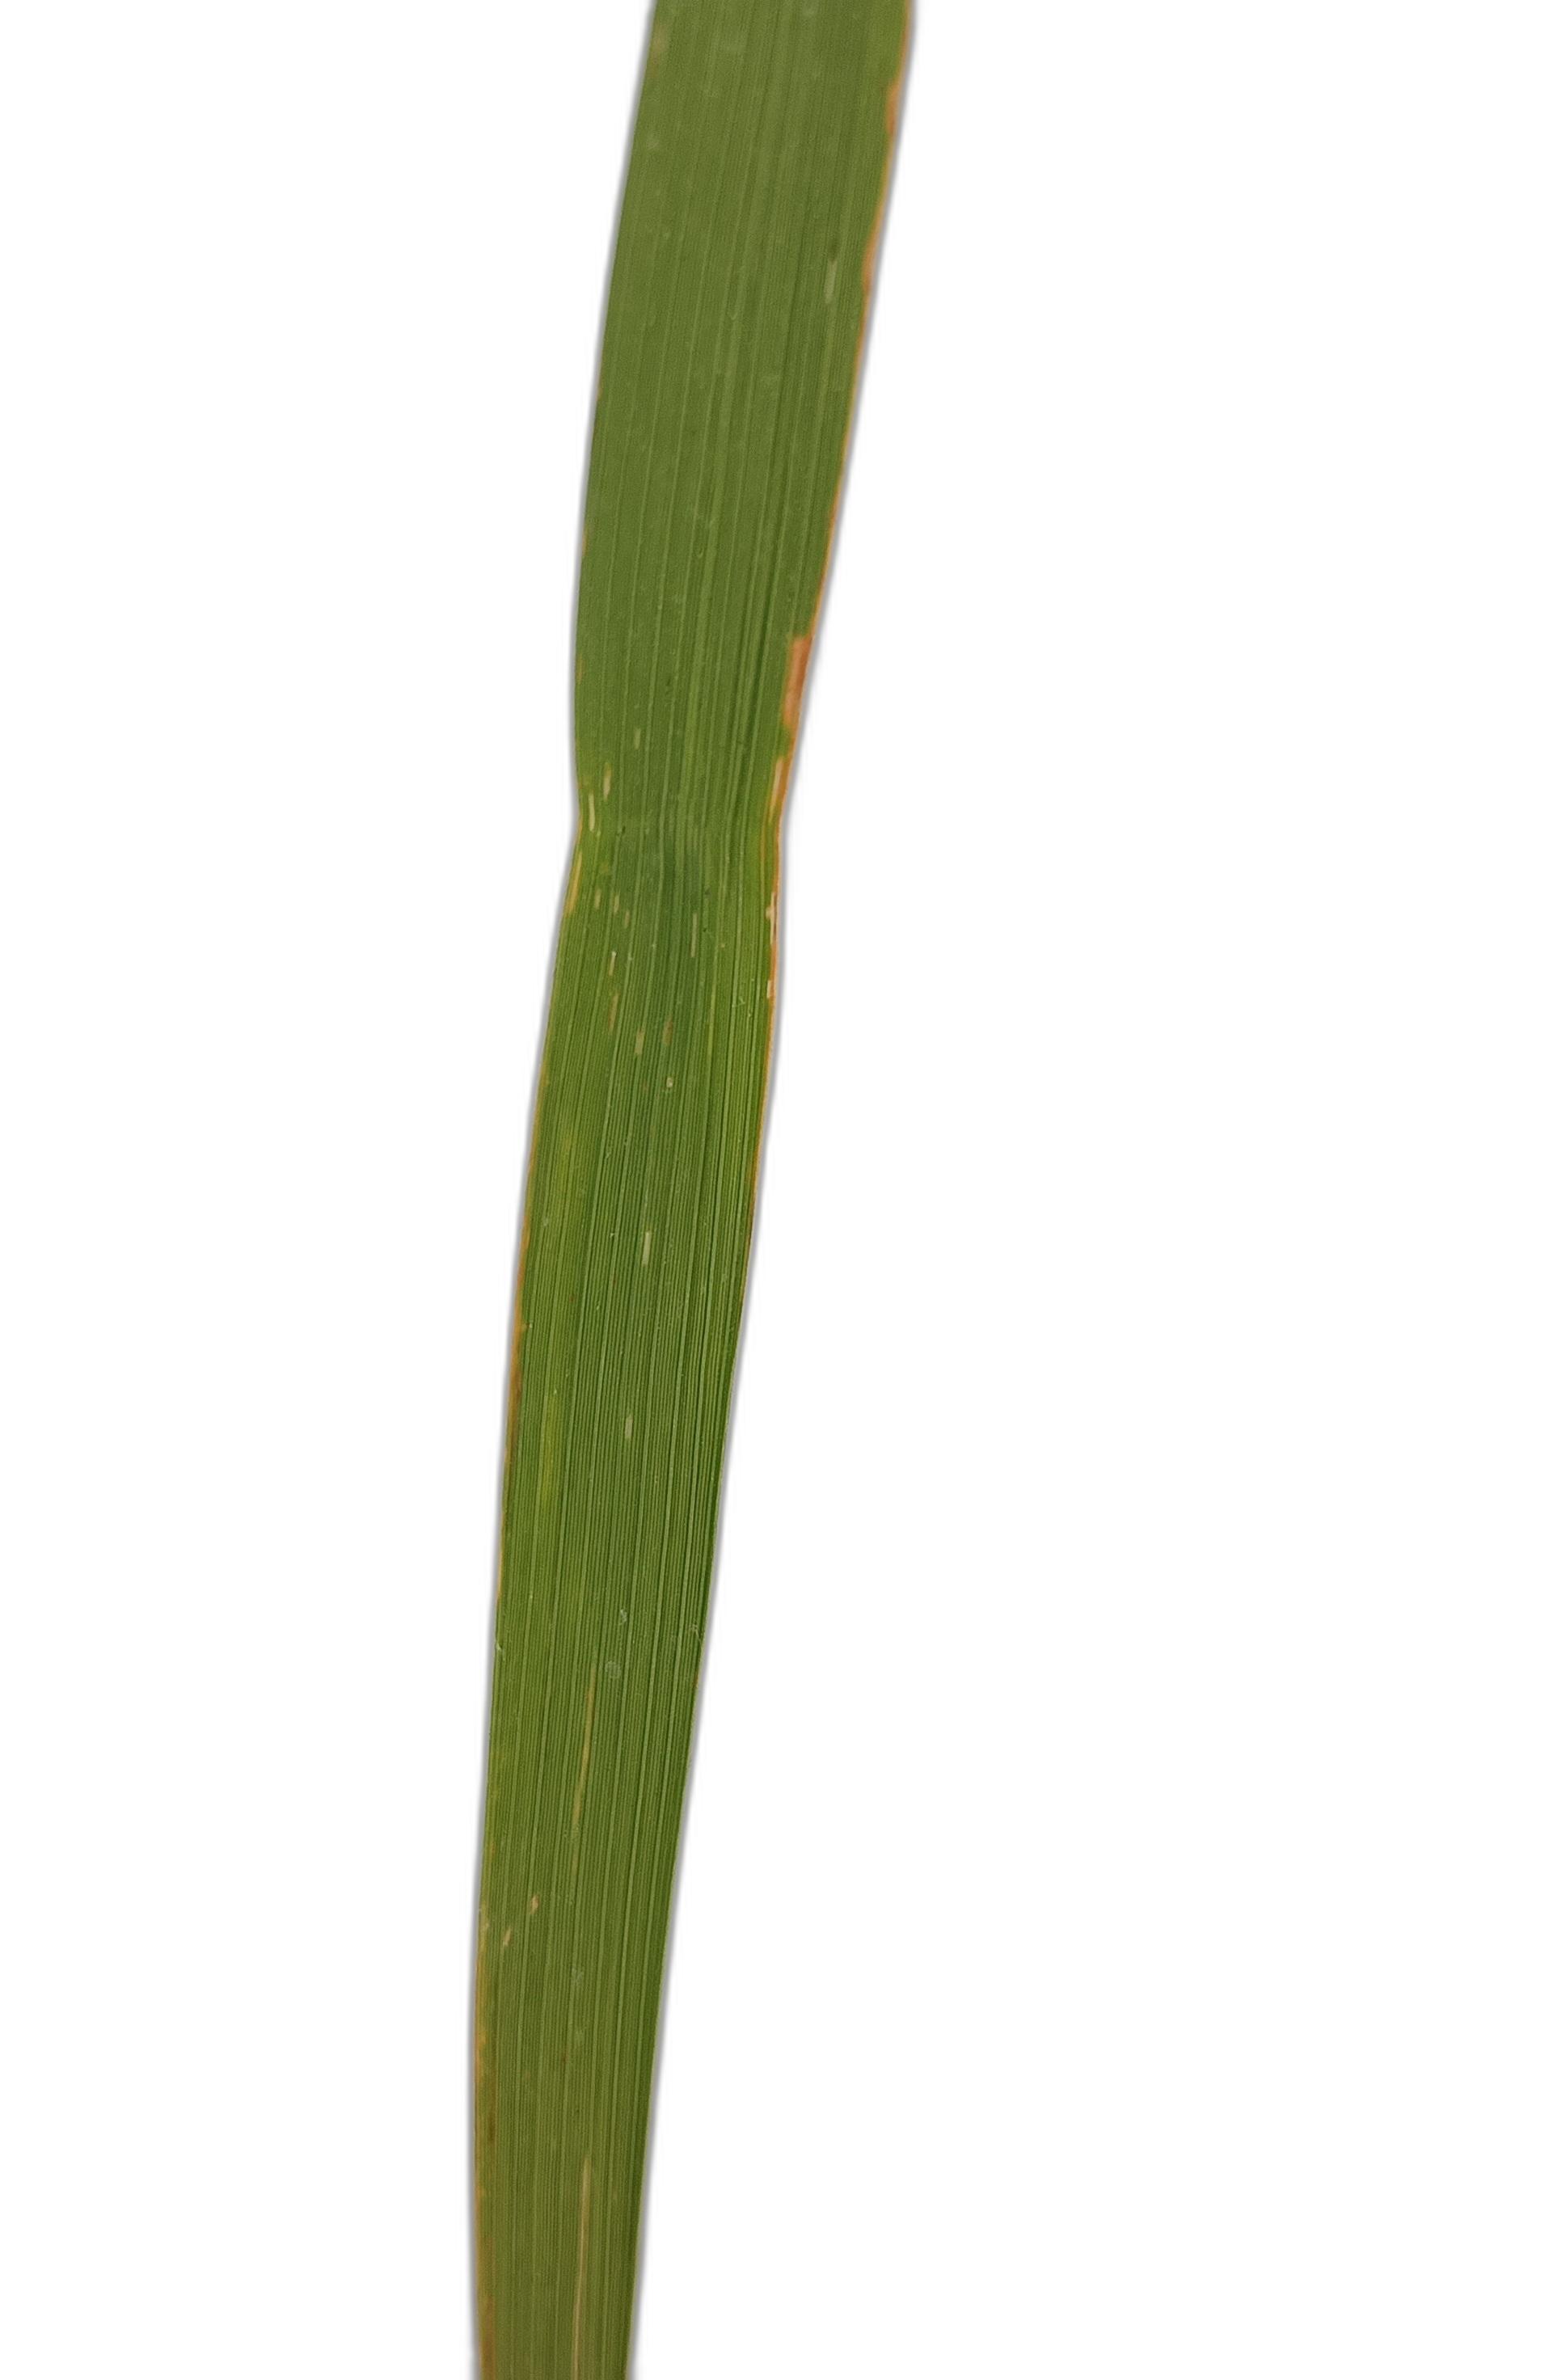
Label: Rice Stripes